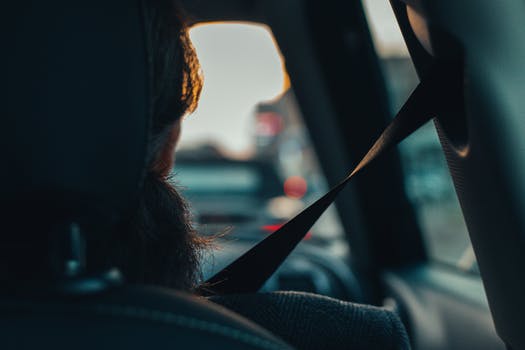
Label: No Watermark